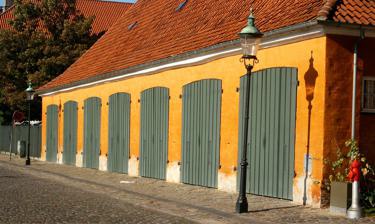
Building: Færøsk Pakhus
Country: Denmark
Year built: 1772
Færøsk Pakhus General information Town or city Copenhagen Country Denmark Coordinates 55°40′24.81″N 12°34′44.37″E / 55.6735583°N 12.5789917°E / 55.6735583; 12.5789917 Completed 1772 Færøsk Pakhus ( English : Faroese Warehouse) is a small warehouse building located at Frederiksholm Canal , on Slotsholmen , in Copenhagen , Denmark . It is now used by the Ministry of Education. History Faroese Warehouse was originally located on the other side of Frederiksholm Canal. It was used for trade with the Faroe Islands . However, Christian IV's Brewhouse on Slotsholmen was hit by fire in 1767 and due to its proximity to Copenhagen Castle , the royal residence, fear of future fires prompted the decision to move the royal brewery to the far side of the canal. Faroese Warehouse was then moved to its current location next to the old brewhouse which was rebuilt and put to other use. The new building was completed in 1772. Current use The building now contains meeting rooms used by the Ministry of Education, based in nearby Staldmestergården , and the Ministry of Transportation. References